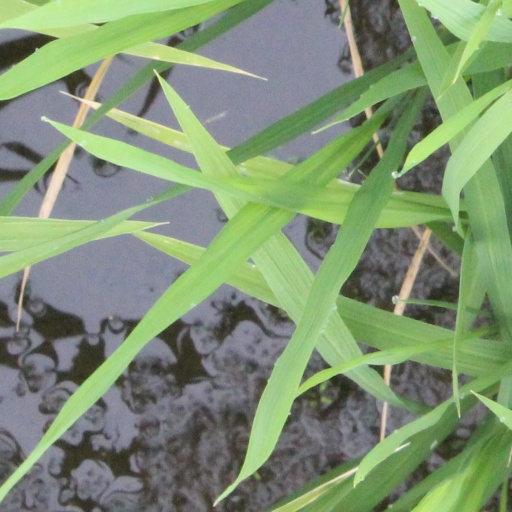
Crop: rice